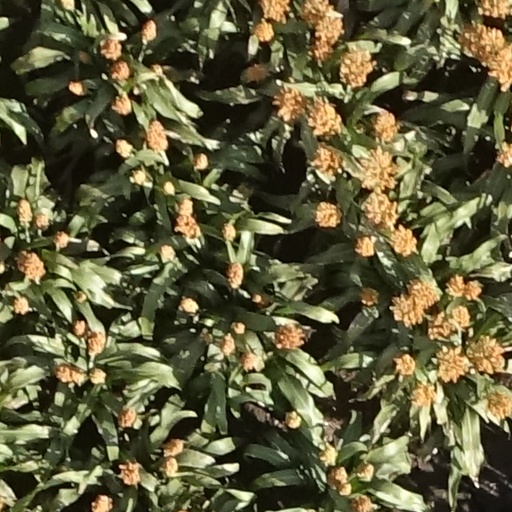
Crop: sorghum